Roberta S. Jacobson

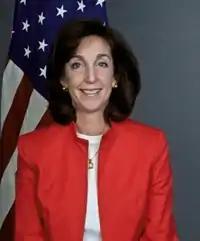
Official State Department portrait

In 1988, she worked at the United States National Security Council. The next year, she joined the Bureau of Western Hemisphere Affairs in the United States Department of State as special assistant to the assistant secretary of state for Western Hemisphere affairs, becoming executive assistant to the assistant secretary in 1992. She also served as coordinator for Cuban affairs. From 1996 to 2000, she was director of the Office of Policy Planning and Coordination at the Bureau of Western Hemisphere Affairs, covering issues such as civil-military relations, human rights, foreign assistance, and counter-narcotics throughout the hemisphere.